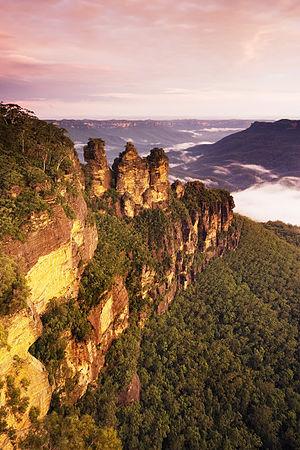
Les trois soeurs, à Katoomba, en Nouvelle Galles du Sud (Australie).